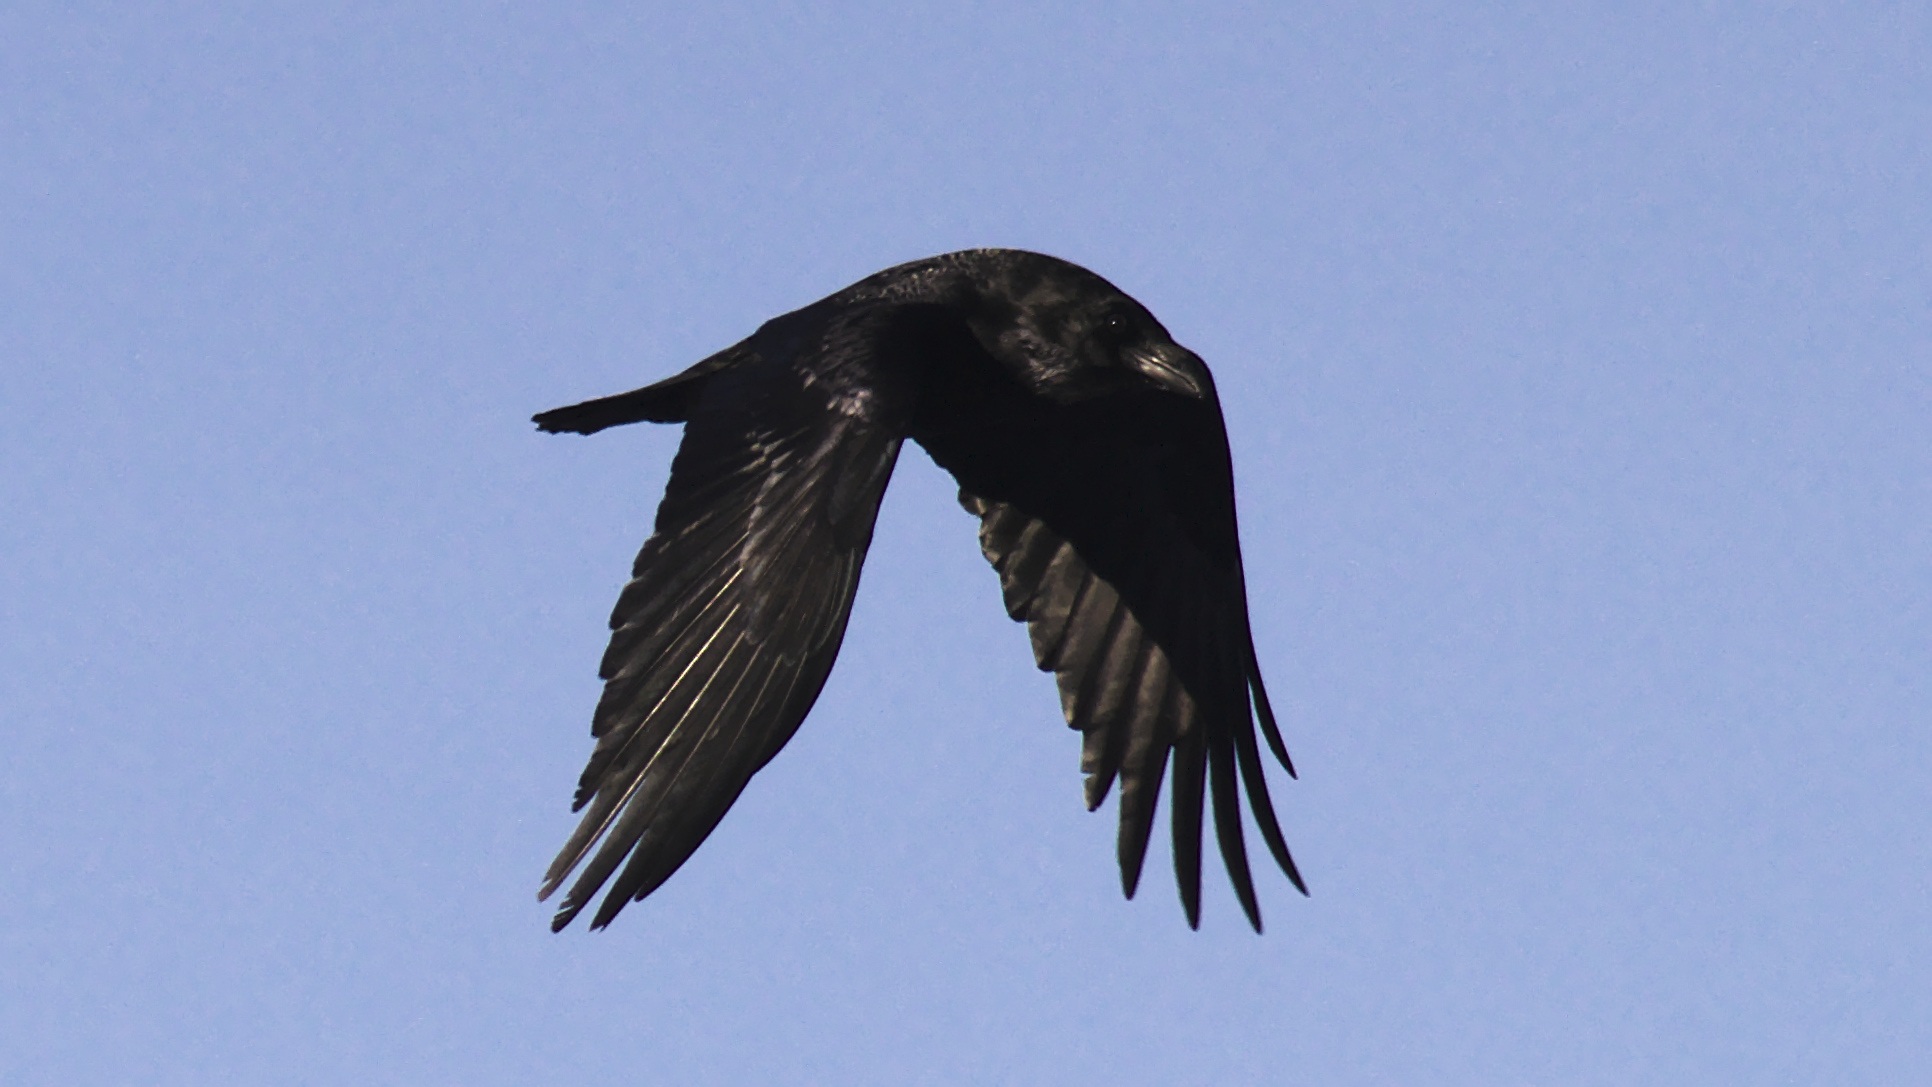
nature, bird, wing, animal, flying, wildlife, wild, beak, flight, eagle, blue, black, hawk, fauna, crow, bird of prey, vertebrate, raven, vulture, condor, buzzard, birds flying, perching bird, accipitriformes